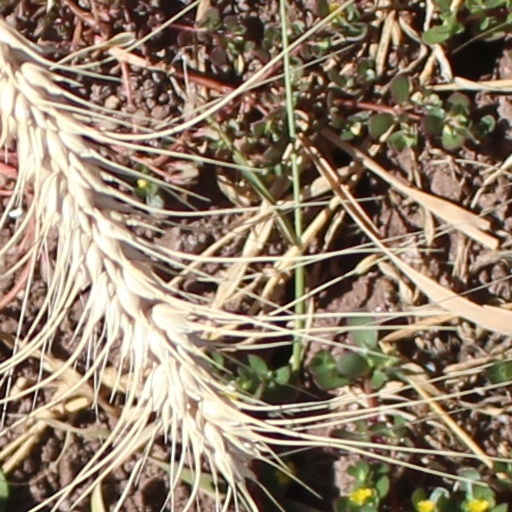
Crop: wheat